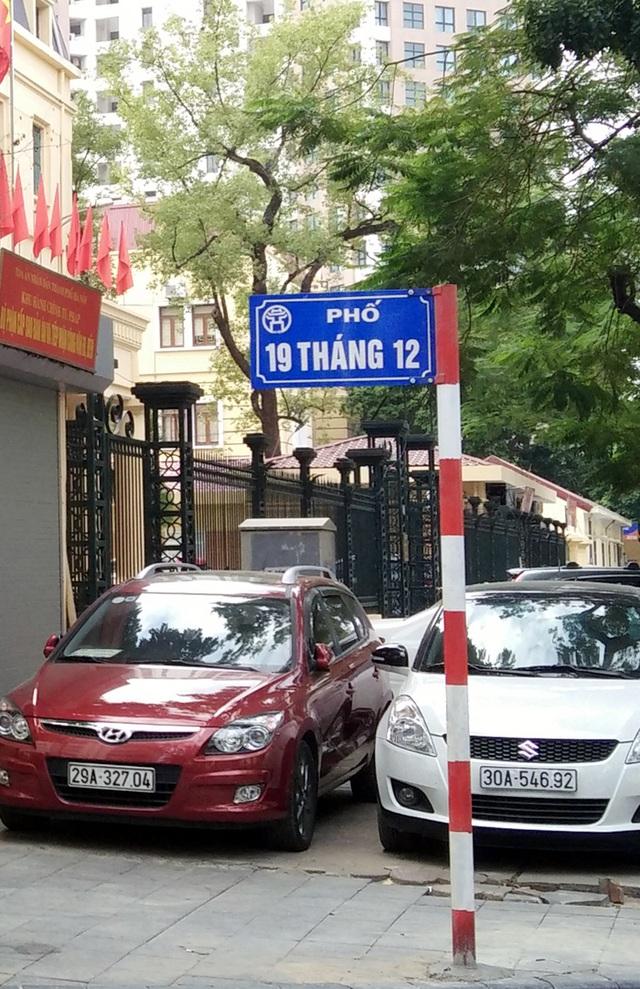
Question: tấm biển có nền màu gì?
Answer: màu xanh dương